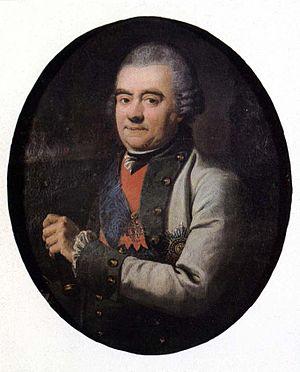
Grigori Andreïevitch Spiridov, né le 19 avril 1713, décédé en 1790 à Moscou.